1997 Baseball Hall of Fame balloting

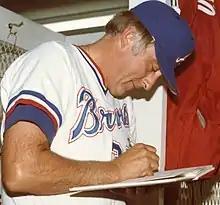
1997 BBWAA inductee Phil Niekro

Elections to the Baseball Hall of Fame for 1997 followed the system in use since 1995. The Baseball Writers' Association of America (BBWAA) voted by mail to select from recent major league players and elected Phil Niekro. The Veterans Committee met in closed sessions and selected three people from multiple classified ballots: Nellie Fox, Tommy Lasorda, and Willie Wells. A formal induction ceremony was held in Cooperstown, New York, on August 3, 1997.